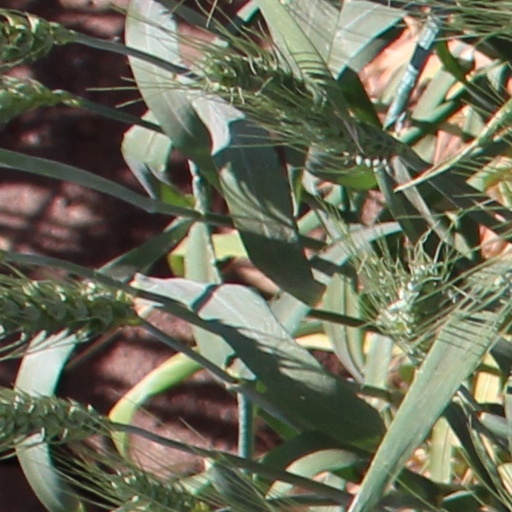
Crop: wheat